Breeders' Cup

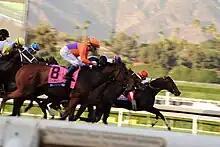
Start of 2016 Breeders' Cup Distaff

In 2016, Santa Anita had the record upon hosting the Breeders' Cup for a record ninth time. The 2017 event was held at Del Mar for the first time.